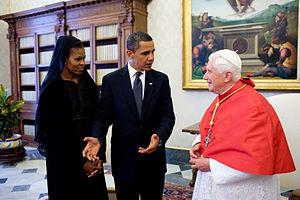
Le Président des États-Unis Barack Obama et son épouse Michelle rencontrent Sa Sainteté le Pape Benoît XVI le 10 juillet 2009 au Vatican. Italiano: Il presidente degli Stati Uniti Barack Obama e sua moglie Michelle in udienza dal papa Benedetto XVI il 10 luglio 2009, in Vaticano. Vedi anche: n:Il papa riceve il presidente degli Stati Uniti Obama: «Sulle divergenze si possono cercare cammini comuni»
Joseph Aloisius Ratzinger, né le 16 avril 1927 à Marktl, dans l'État libre de Bavière, en Allemagne, est un prélat et théologien catholique allemand, élu pape le 19 avril 2005 sous le nom de Benoît XVI. En qualité d'évêque de Rome, il est le 265ᵉ pape de l'Église catholique jusqu’à sa renonciation en 2013.
Les audiences papales sont les rencontres que le pape accorde aux personnes venant l'écouter.
Michelle LaVaughn Obama, née Michelle LaVaughn Robinson le 17 janvier 1964 à Chicago, est une avocate et écrivaine américaine.